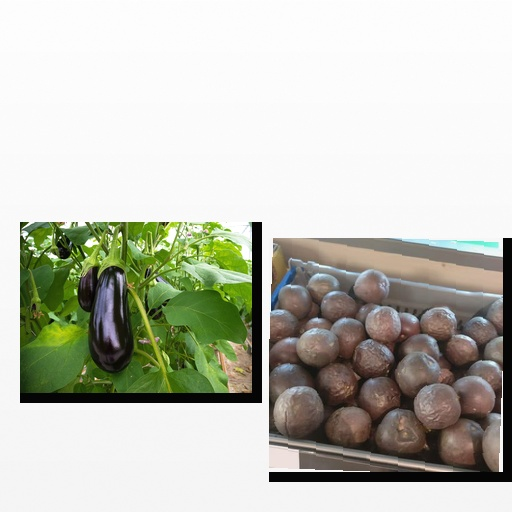
Food items: passion_fruit, eggplant